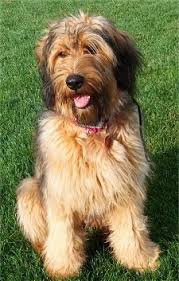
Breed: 230-n000041-briard